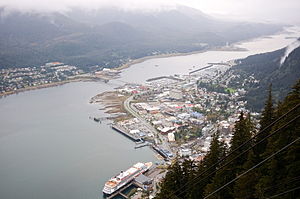
Juneau (Alaska)
Juneau er hovedstaden i den amerikanske delstat Alaska. Byen kan kun nås med skib eller fly, da ingen veje fører til Juneau. Juneau har 32.660 indbyggere.